Gae Aulenti

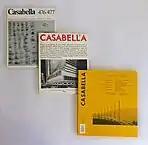
Issues of Casabella magazine

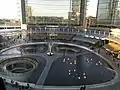
Piazza Gae Aulenti

The "Gare d'Orsay" (Orsay railway station) was built on left bank of the Seine in 1900 to a plan by Victor Laloux. The Beaux-Arts style terminus station and the connected hotel served passengers travelling from southwest France to the capital.